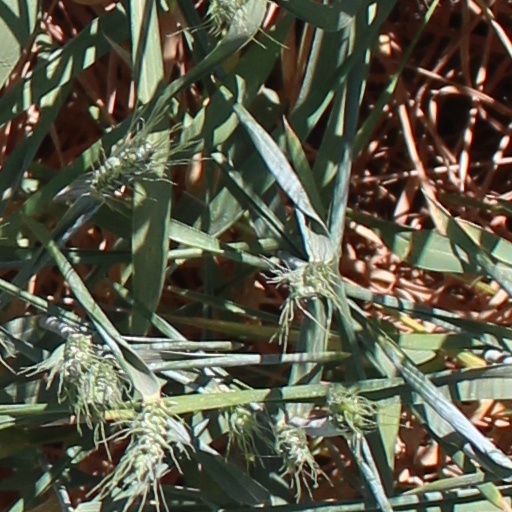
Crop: wheat